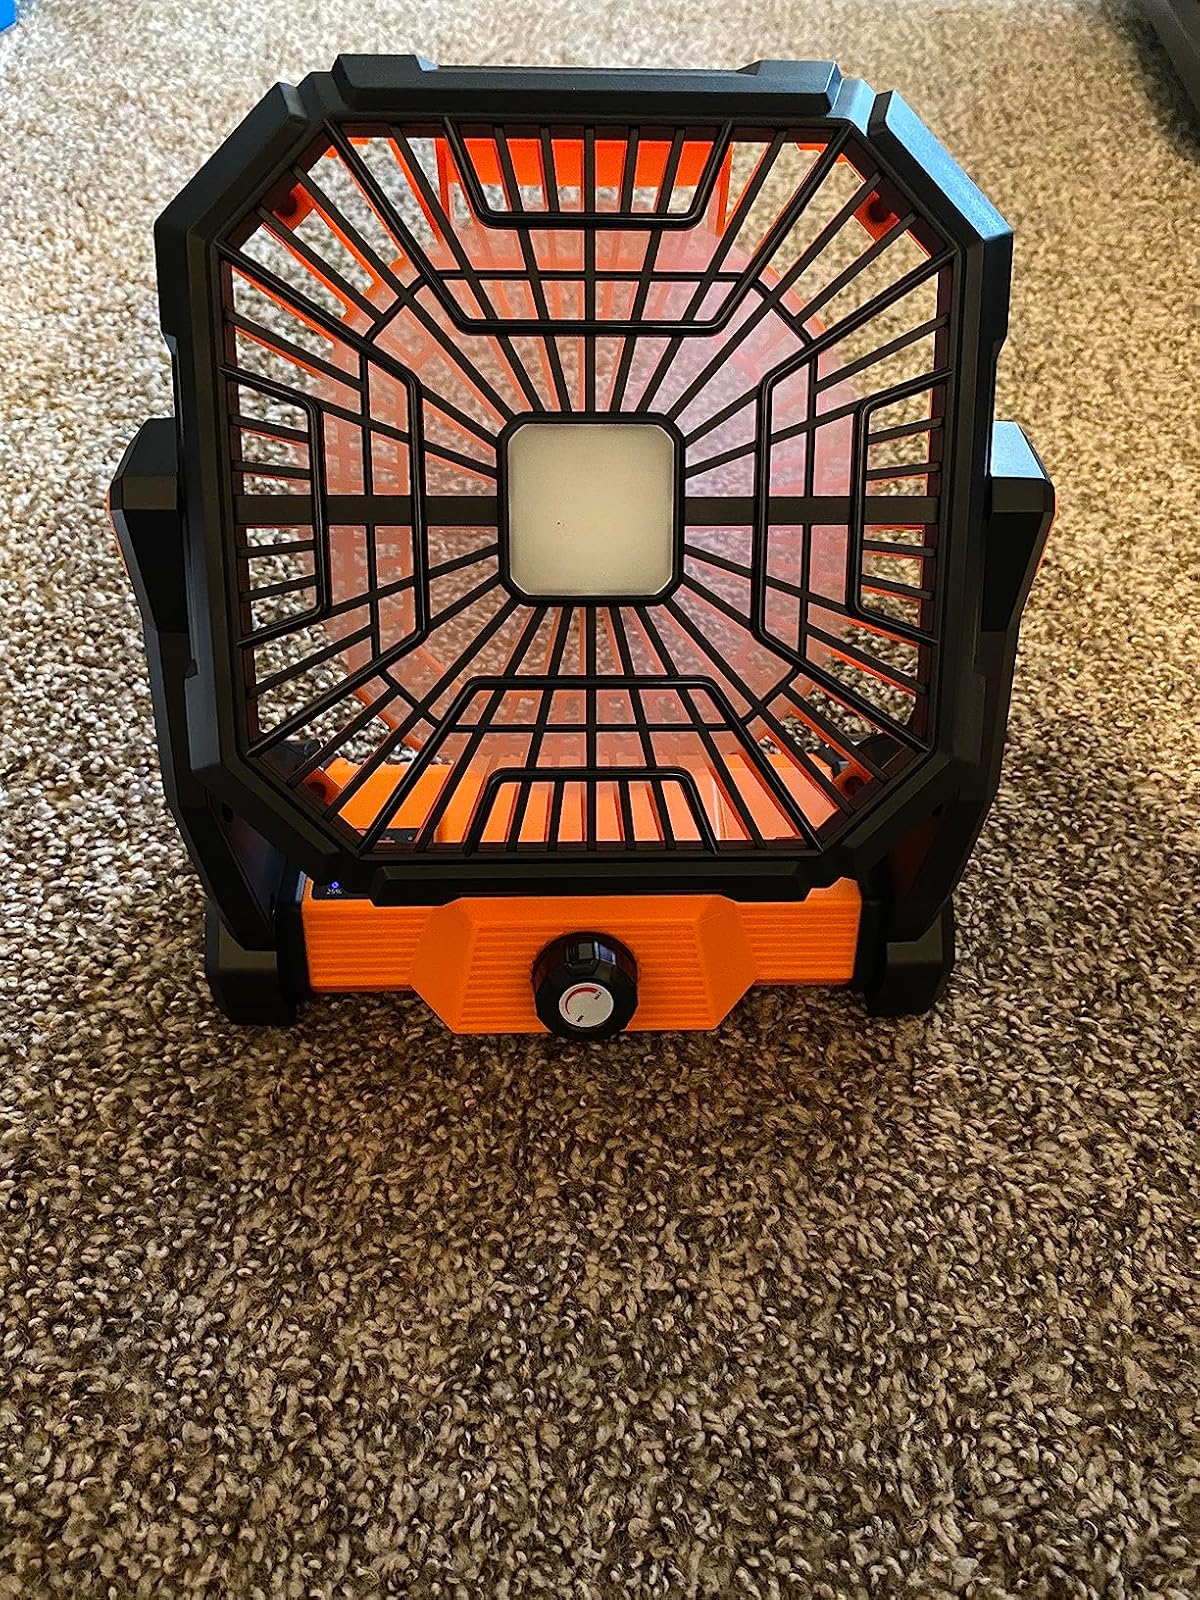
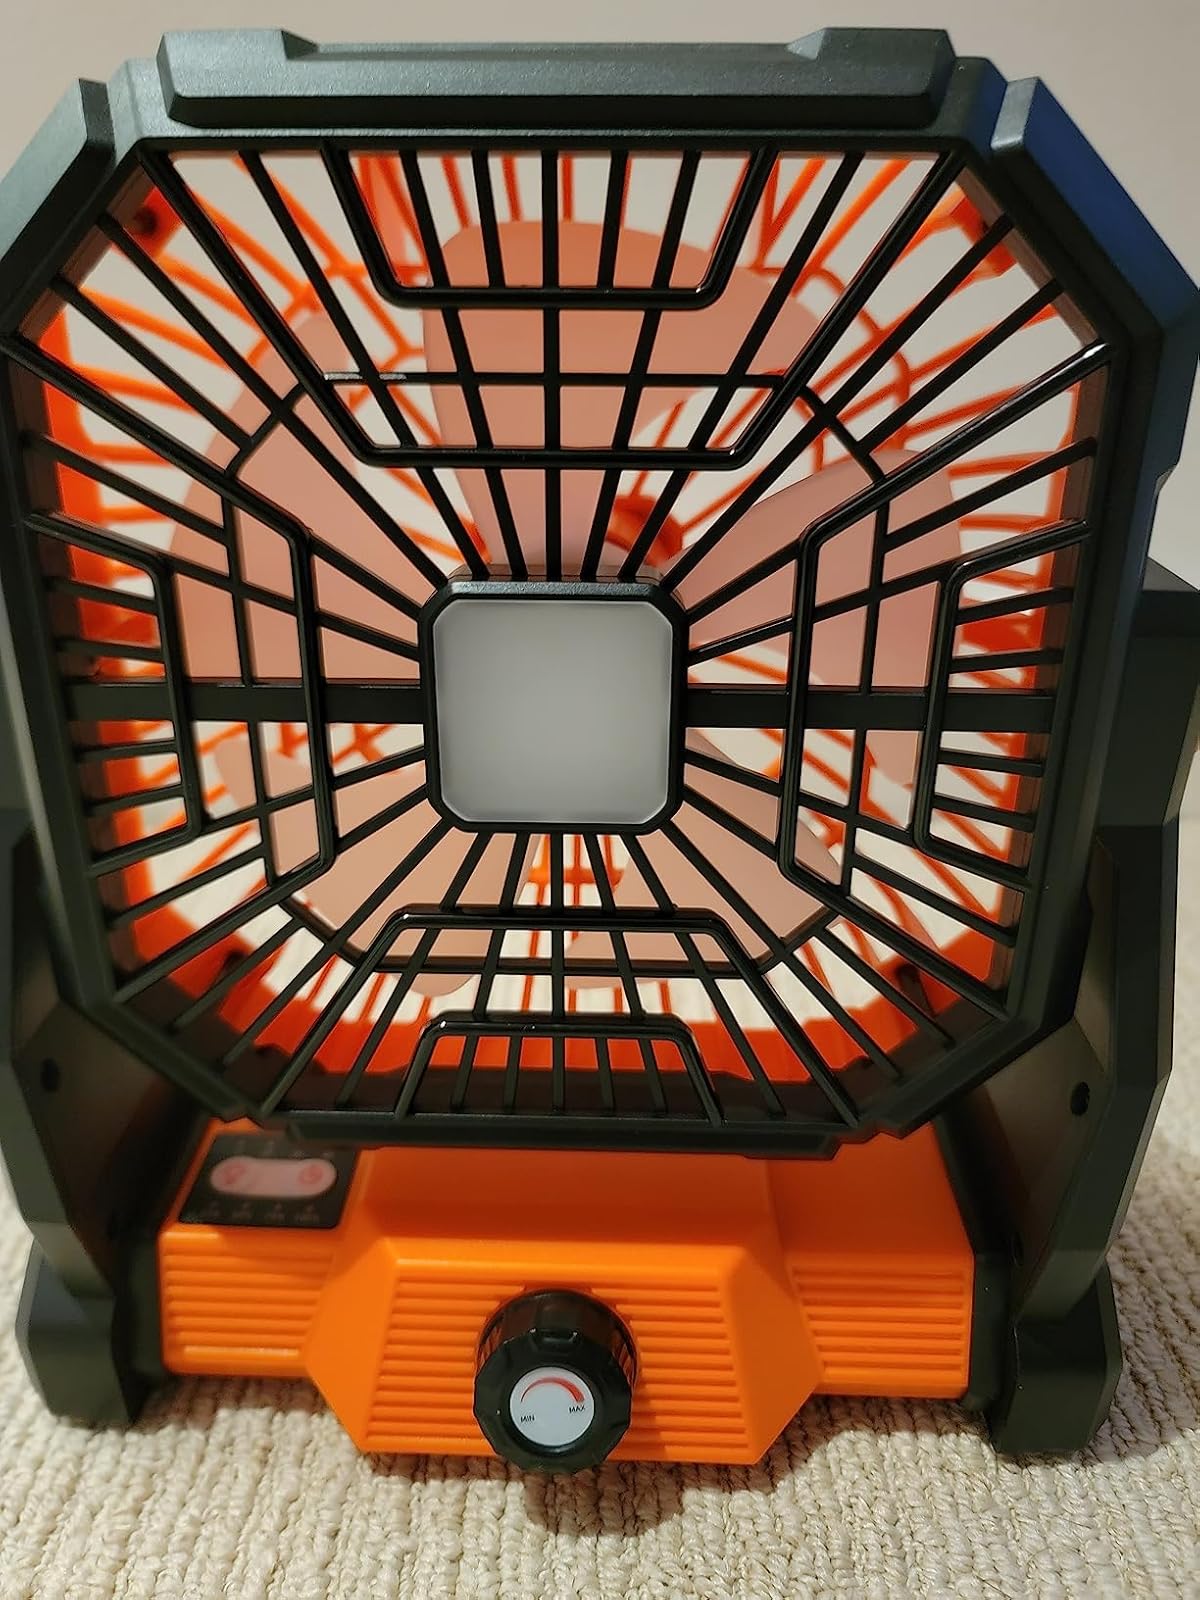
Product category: lantern
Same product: yes